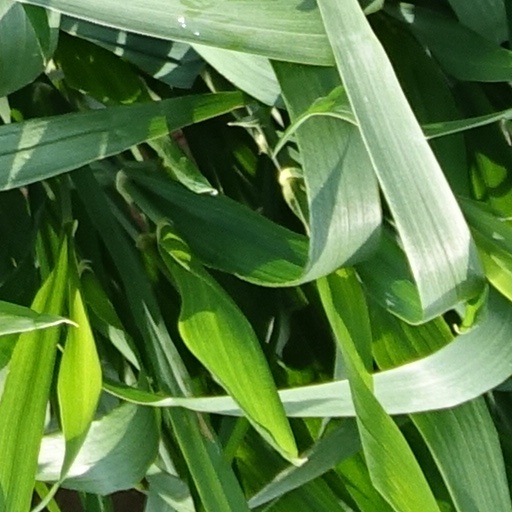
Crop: wheat